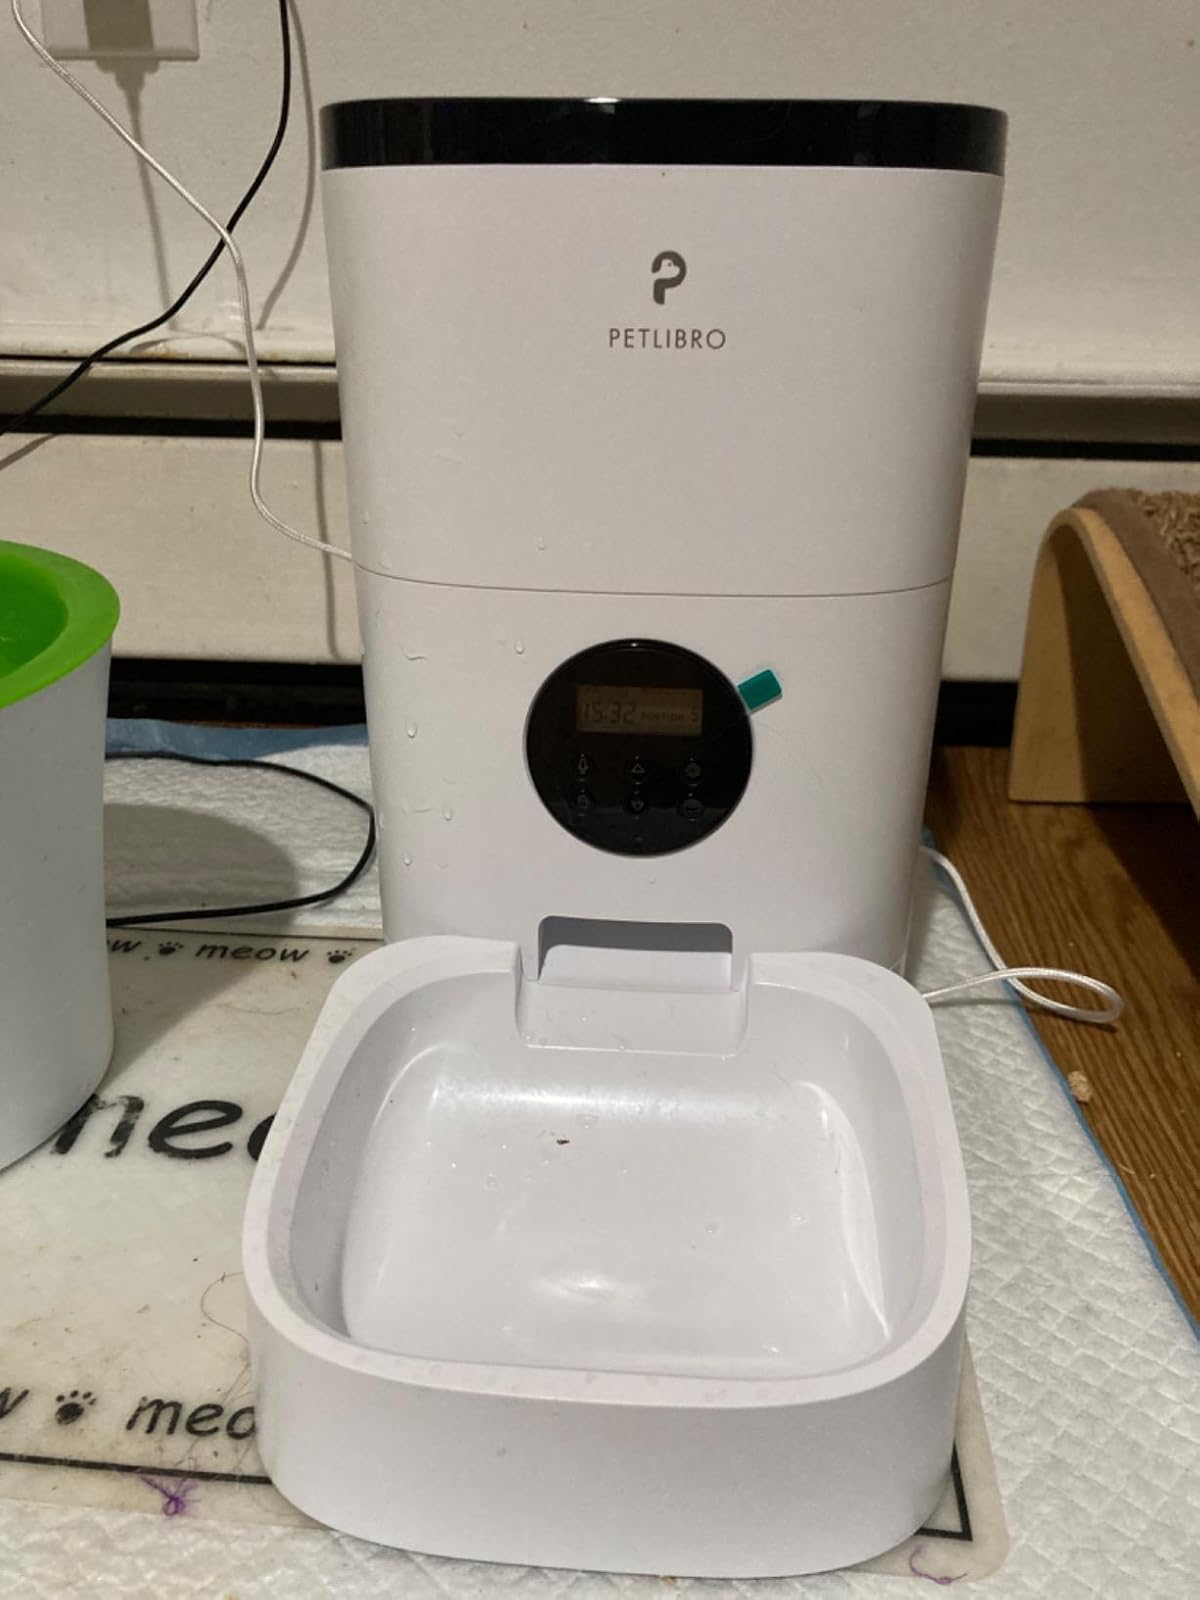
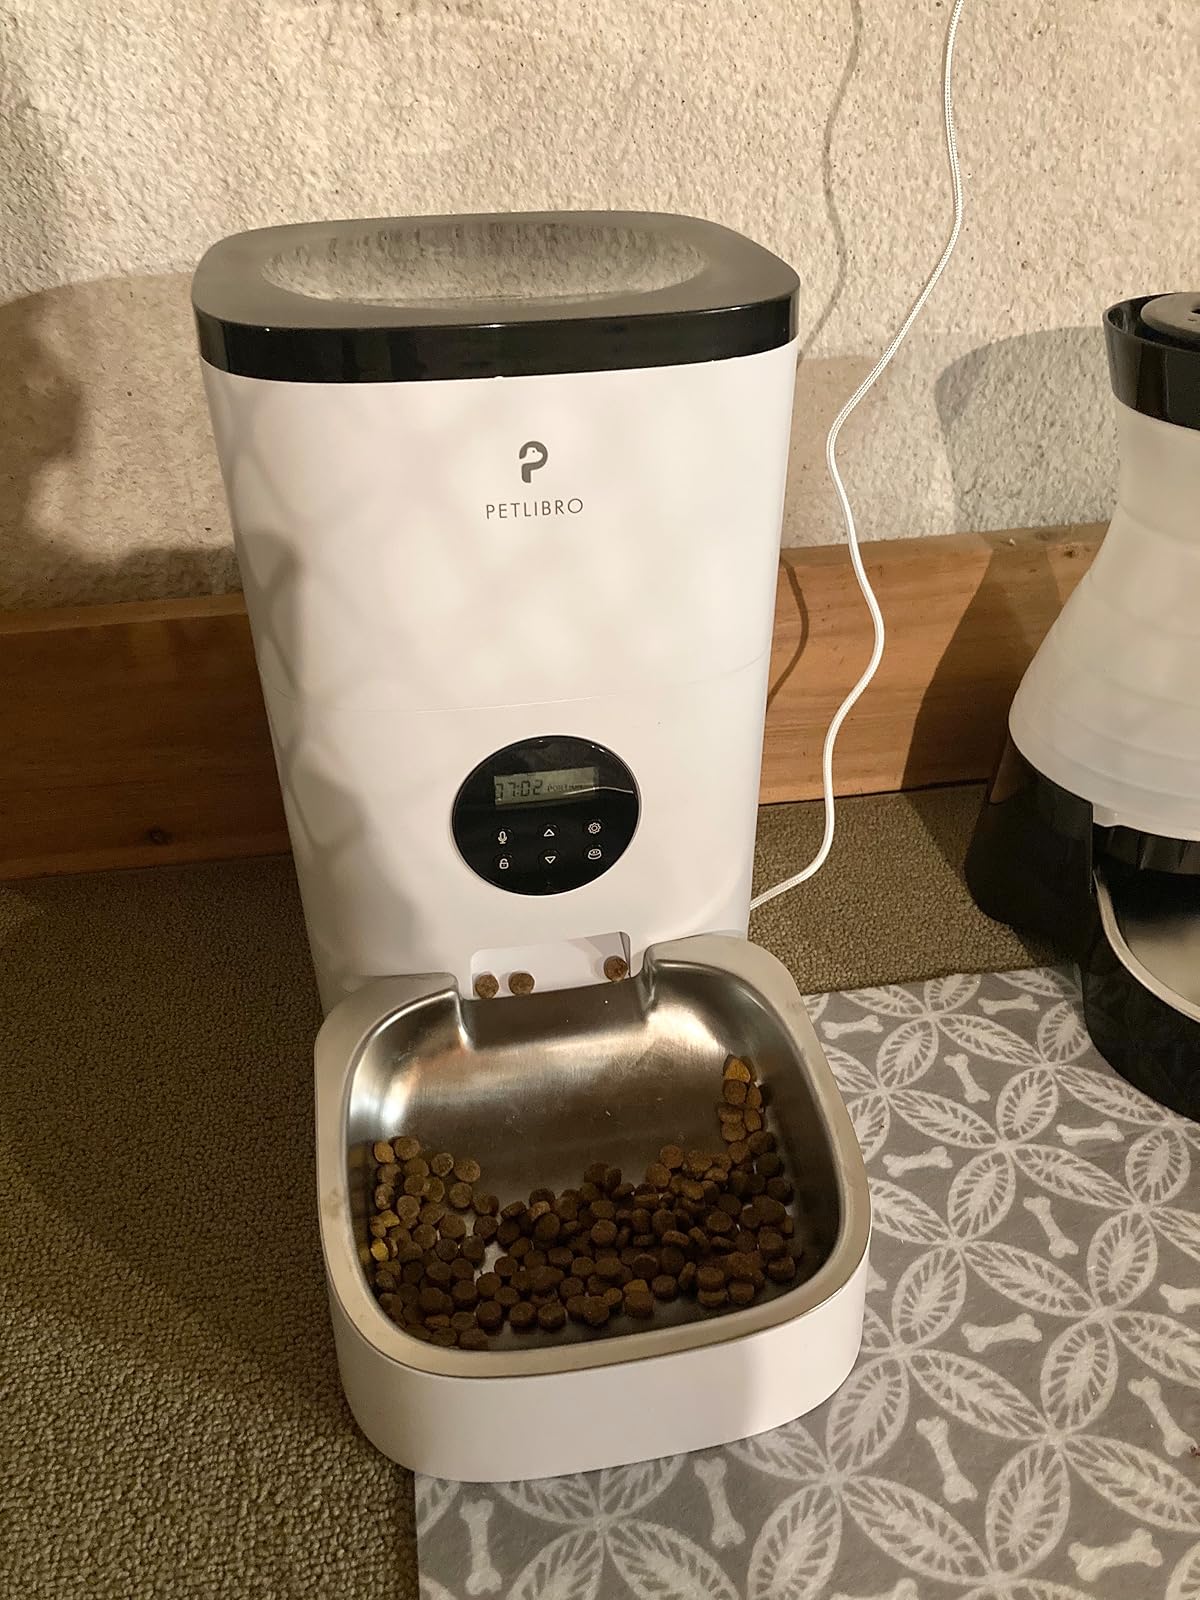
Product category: items_feeder
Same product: yes